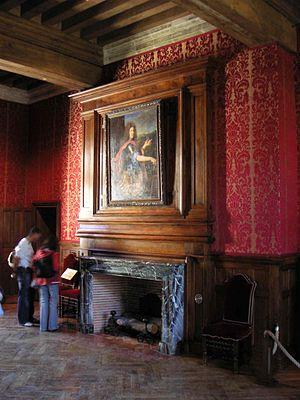
Le château d'Azay-le-Rideau est un monument classé appartenant à l'État et situé dans la commune du même nom, en Indre-et-Loire, en France.